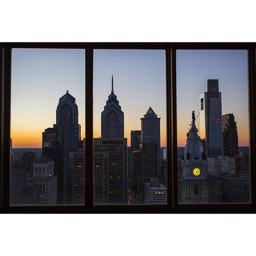
this skyline view gets us every time .